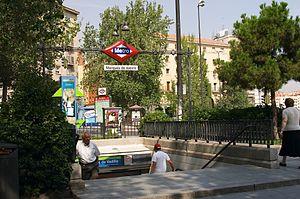
Marqués de Vadillo est une station de la ligne 5 du métro de Madrid, en Espagne.